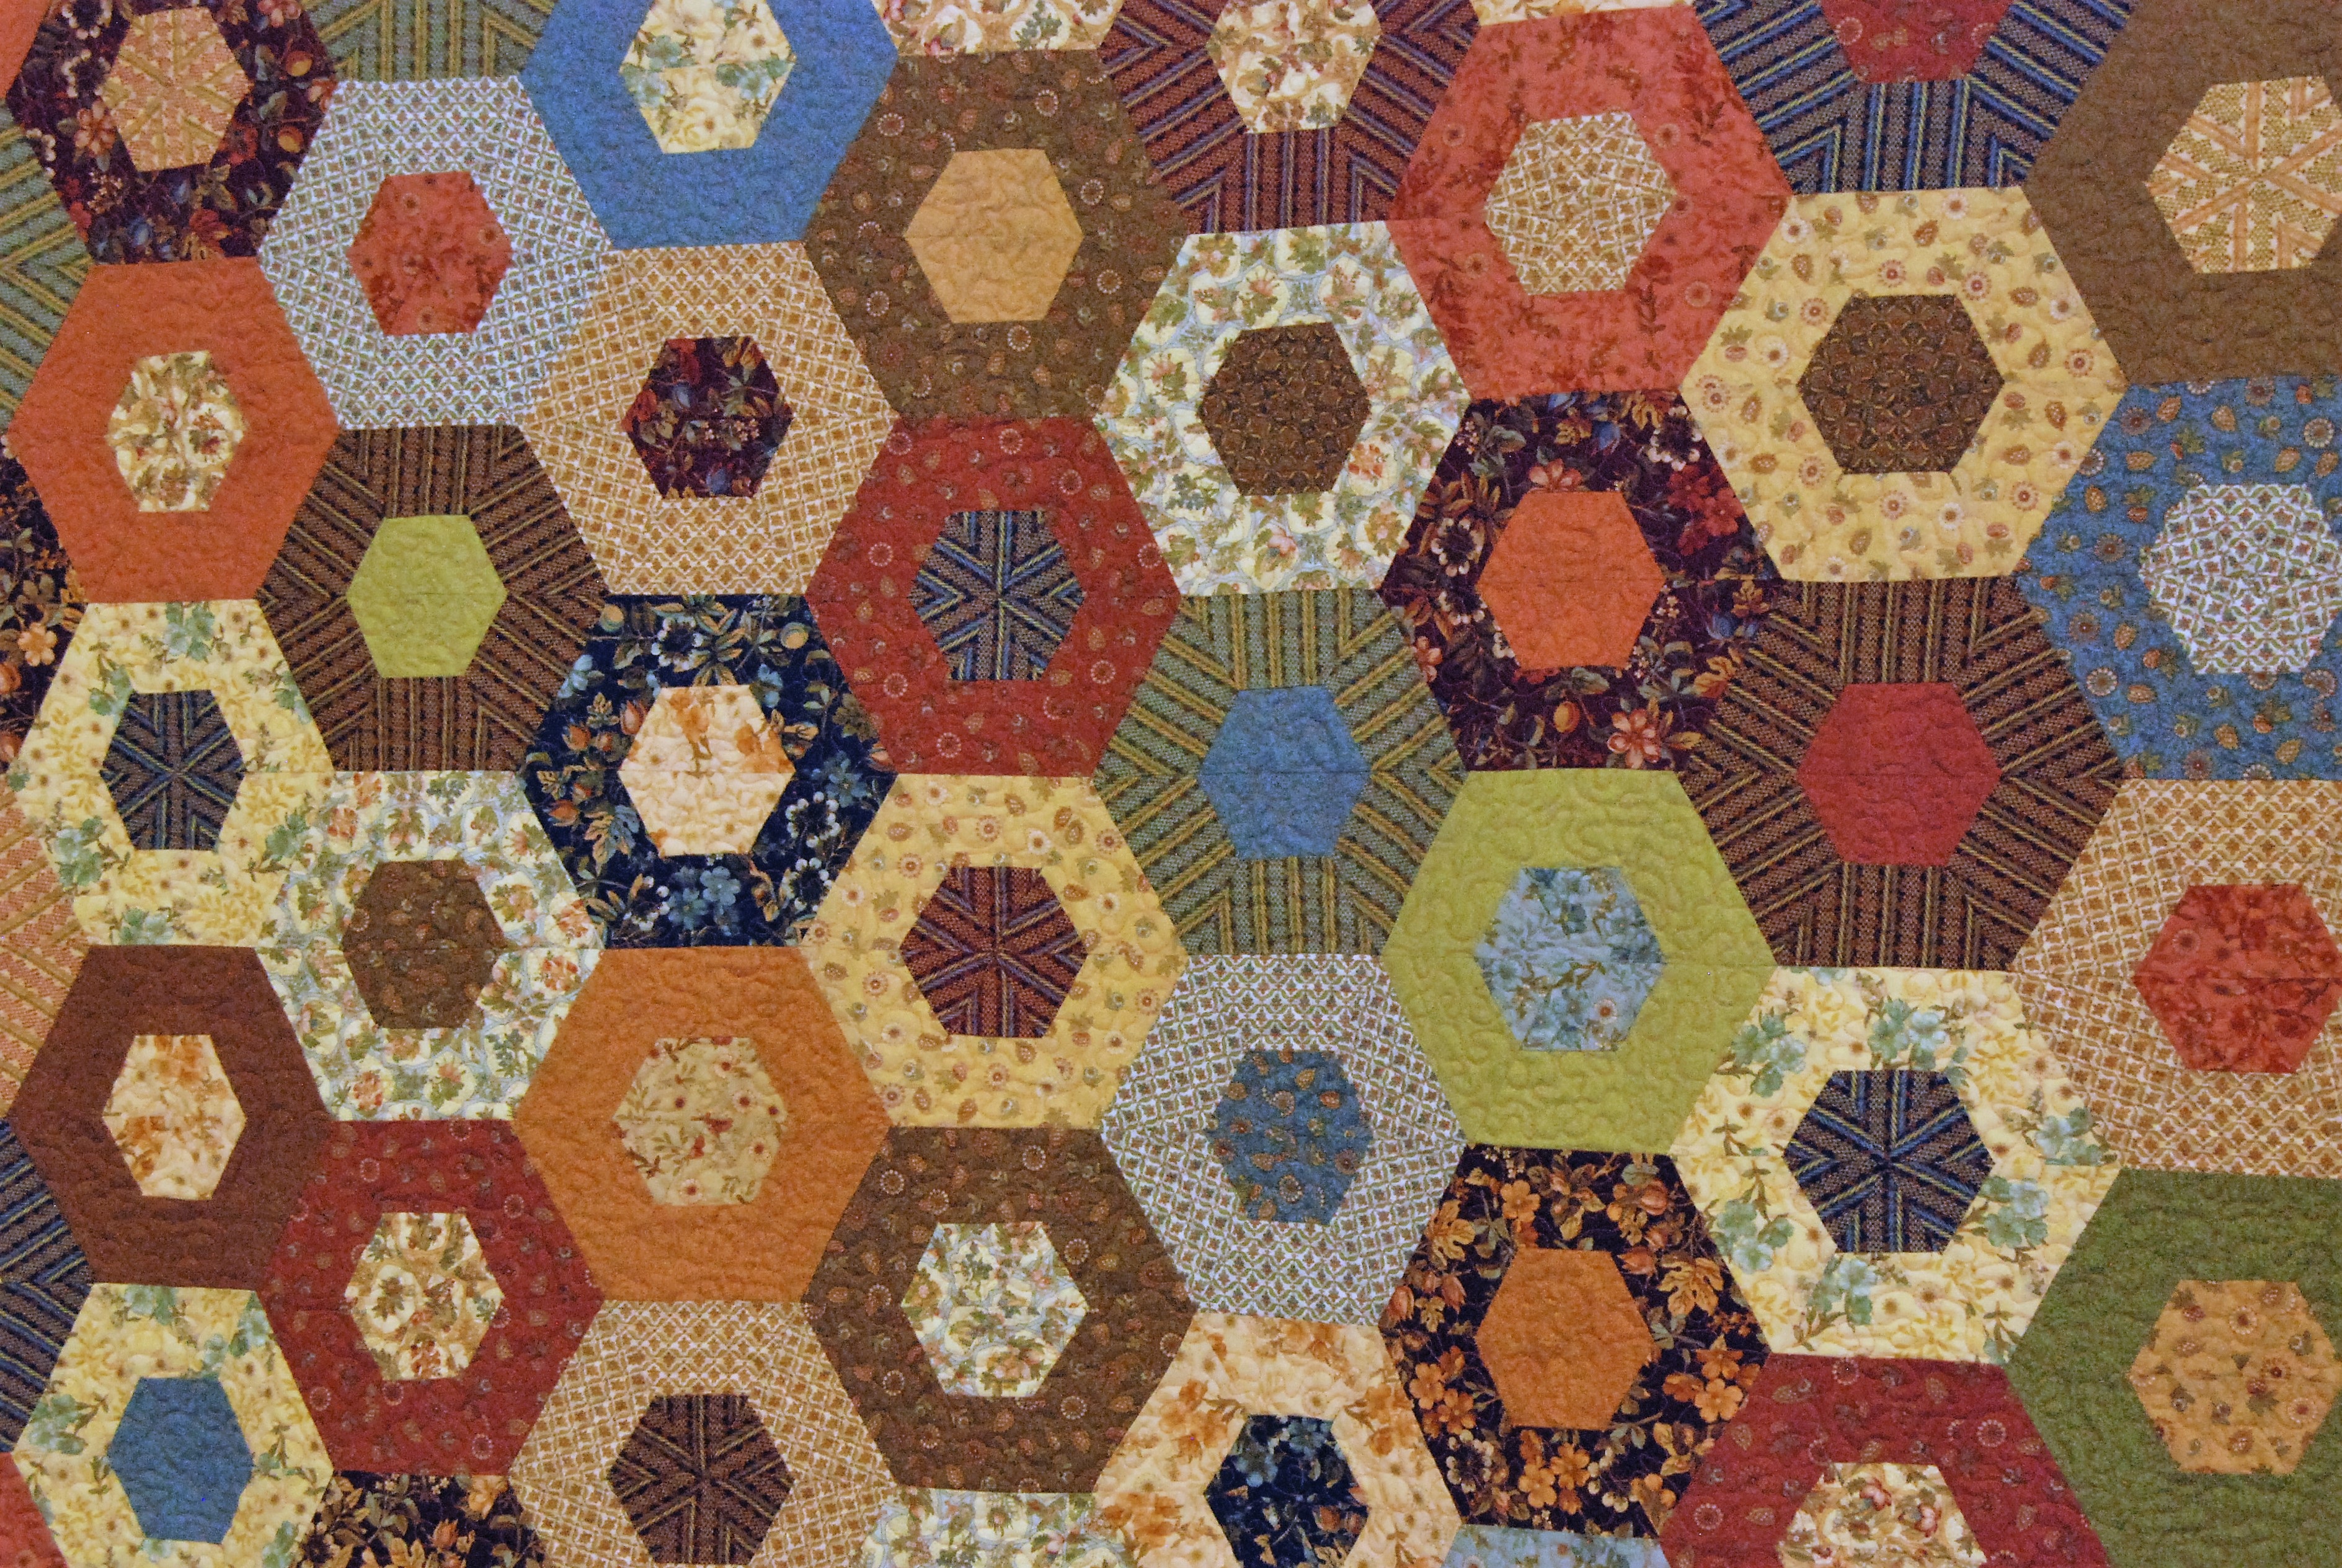
creative, pattern, material, sewing, quilt, textile, art, crafts, design, patches, flooring, lap, quilting, home industry, bed sheet